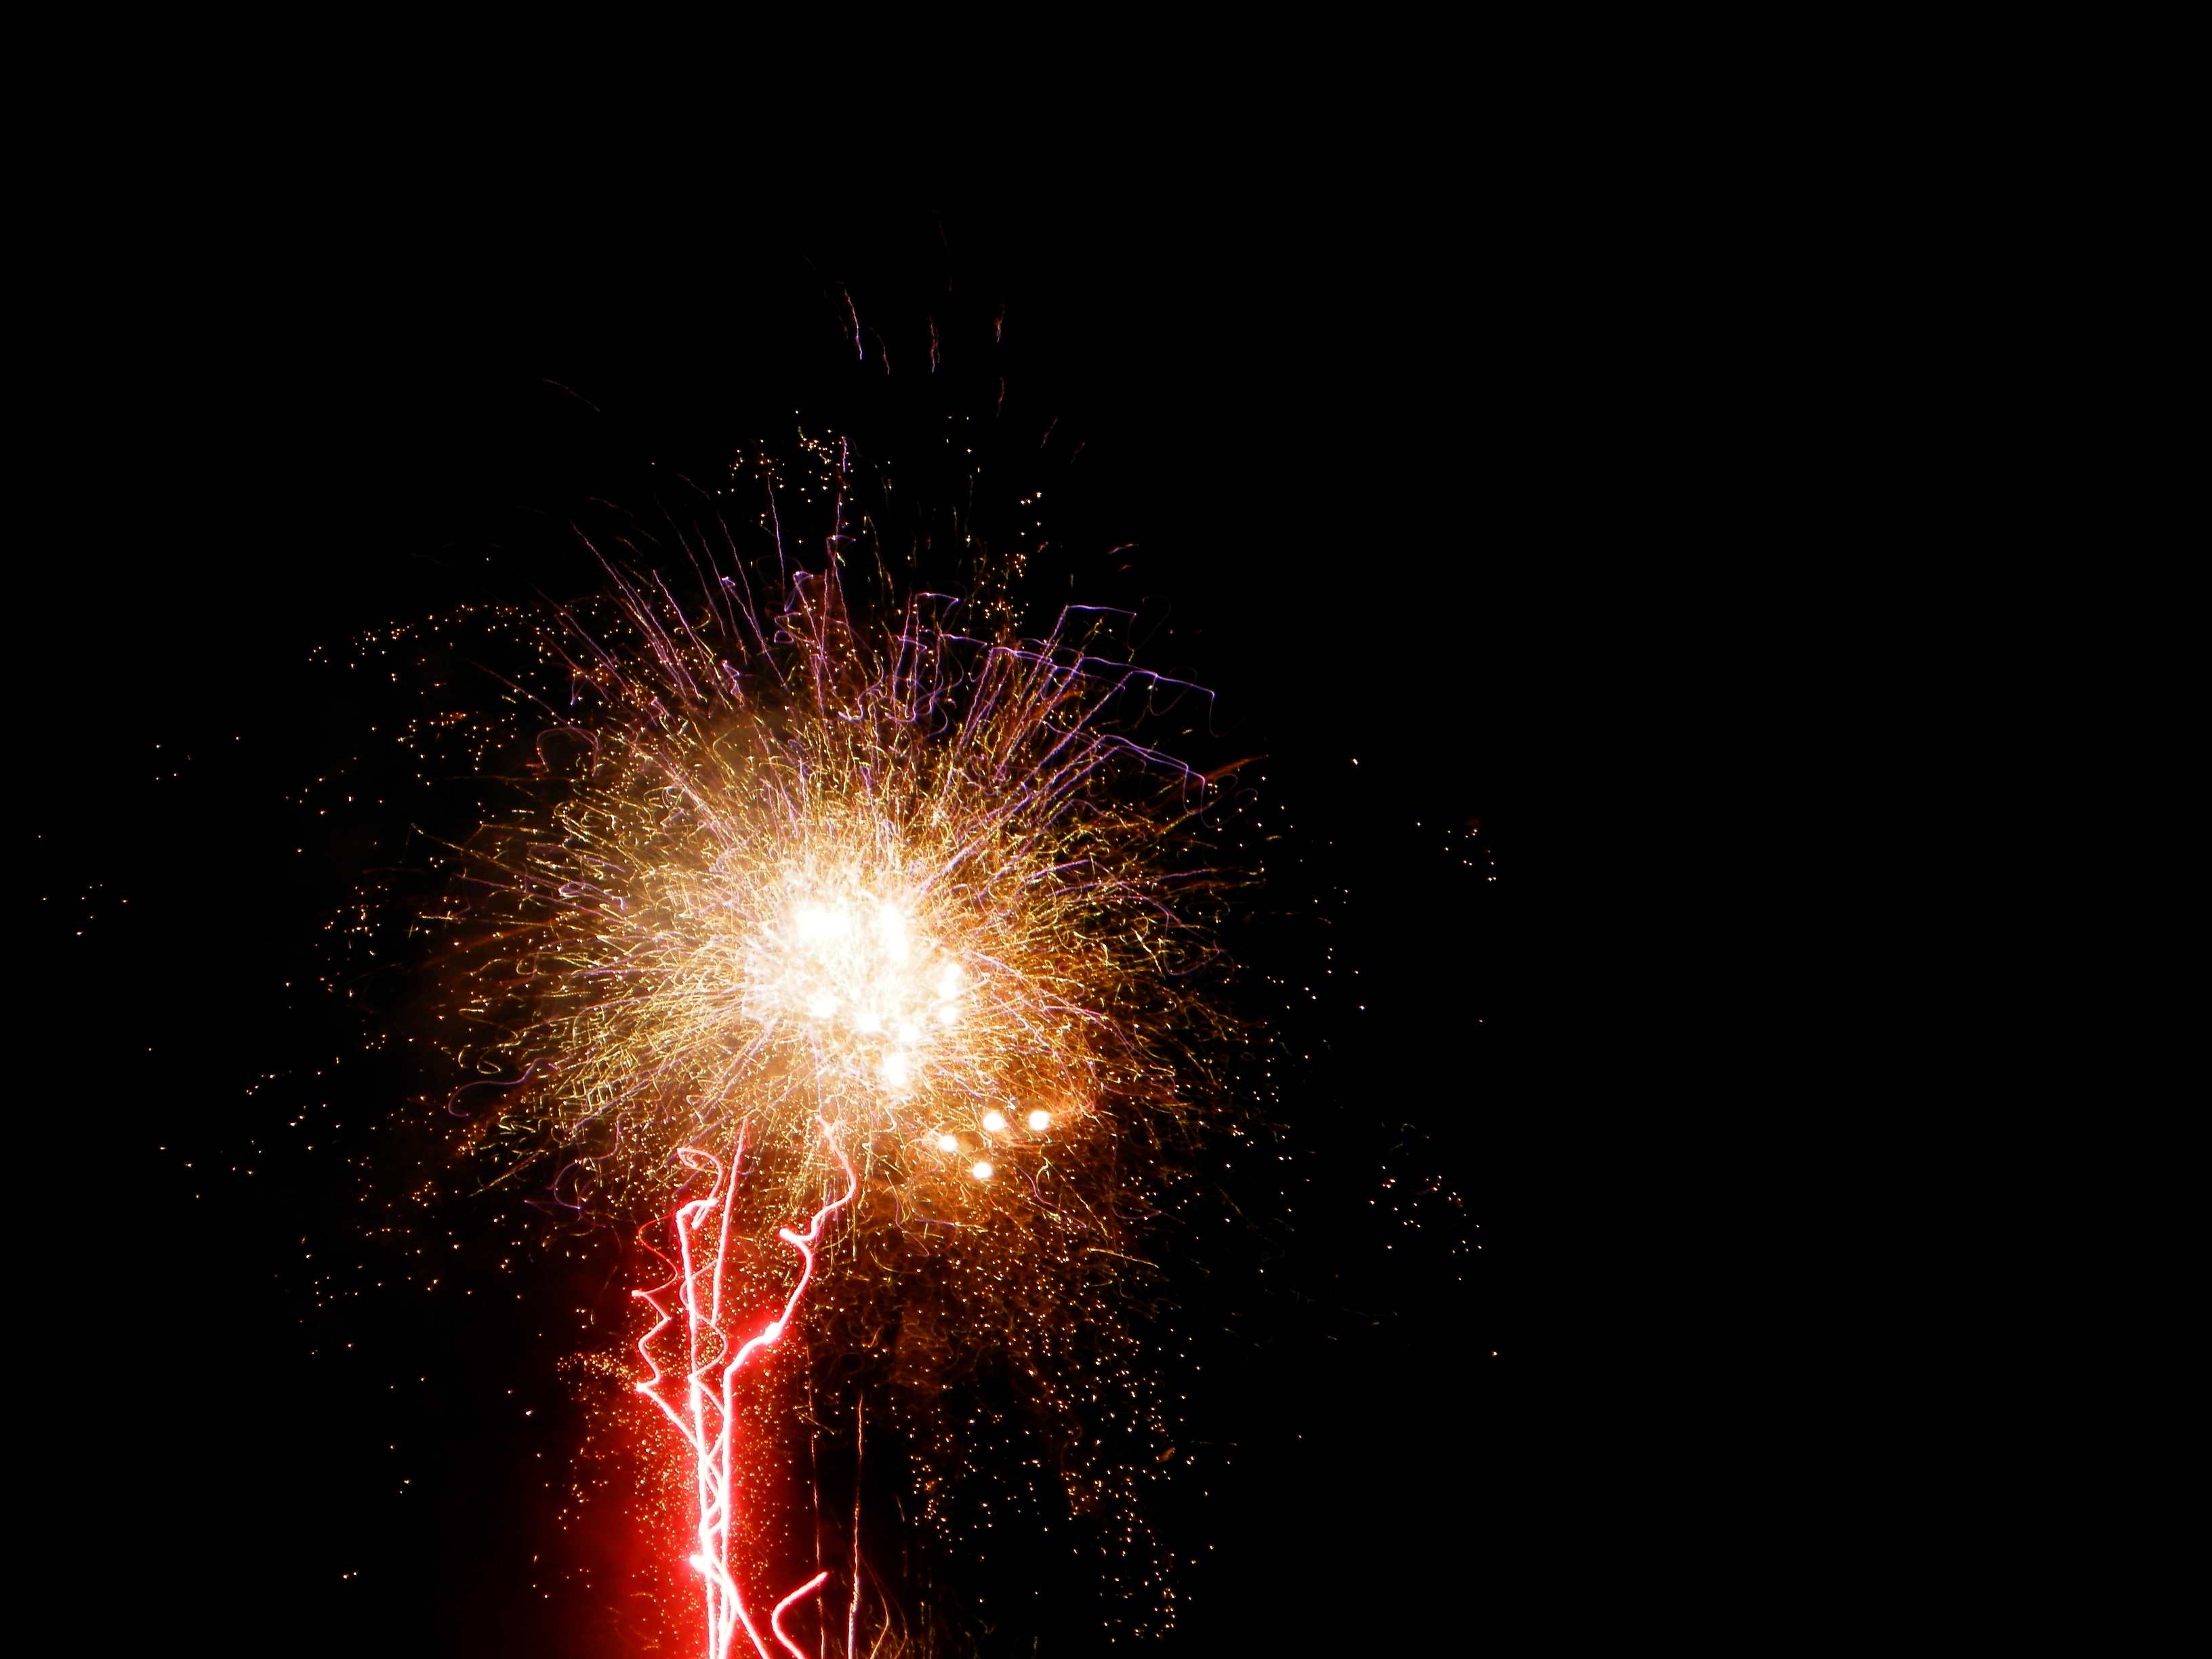
light, recreation, sparkler, at night, in the evening, lights, fireworks, event, outdoor recreation